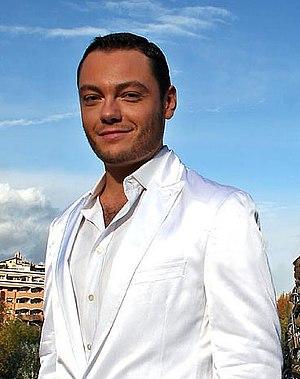
Tiziano Ferro, né le 21 février 1980 à Latina, est un chanteur et producteur de disques italien.